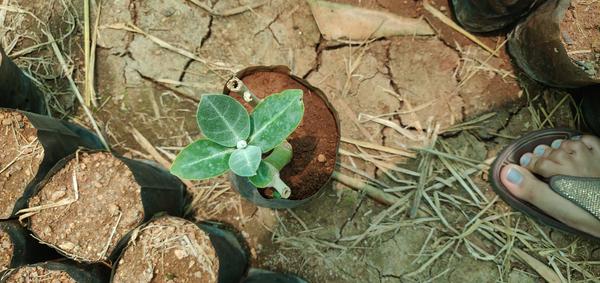
Plant: Ekka